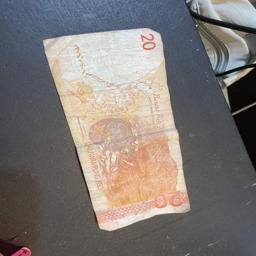
Label: 20_Old_Back